DoDonPachi Resurrection

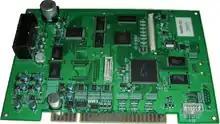
Arcade Printed Circuit Board for DoDonPachi DaiFukkatsu.

"DoDonPachi DaiFukkatsu Original Sound Track" is a 23-track CD that includes music tracks and voice samples from the video game, and a bonus song called "Image Song (Bonus Track)". The soundtrack went on sale on January 26, 2009. "DoDonPachi DaiFukkatsu Black Label Original Sound Track" was released on February 20, 2010.